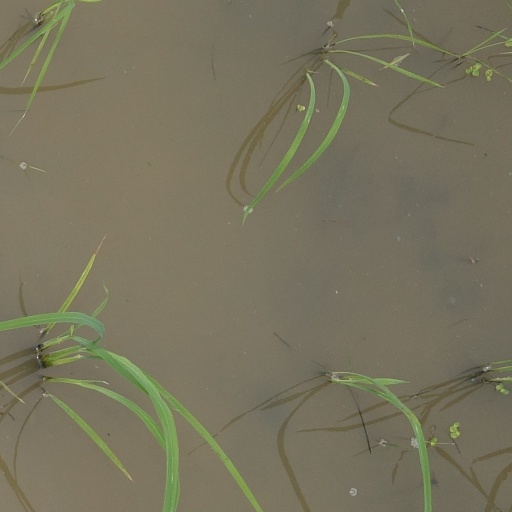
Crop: rice